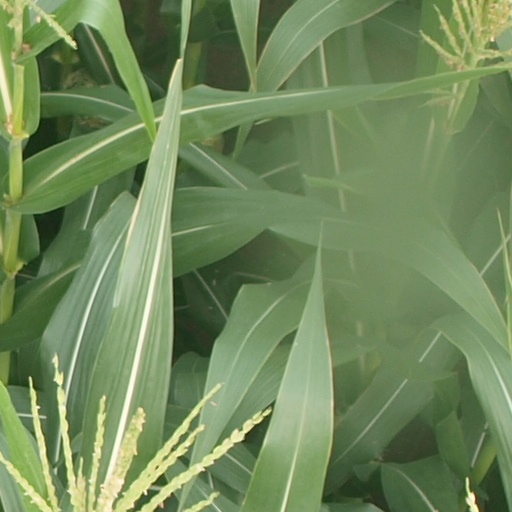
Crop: maize; corn